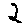
Label: 2